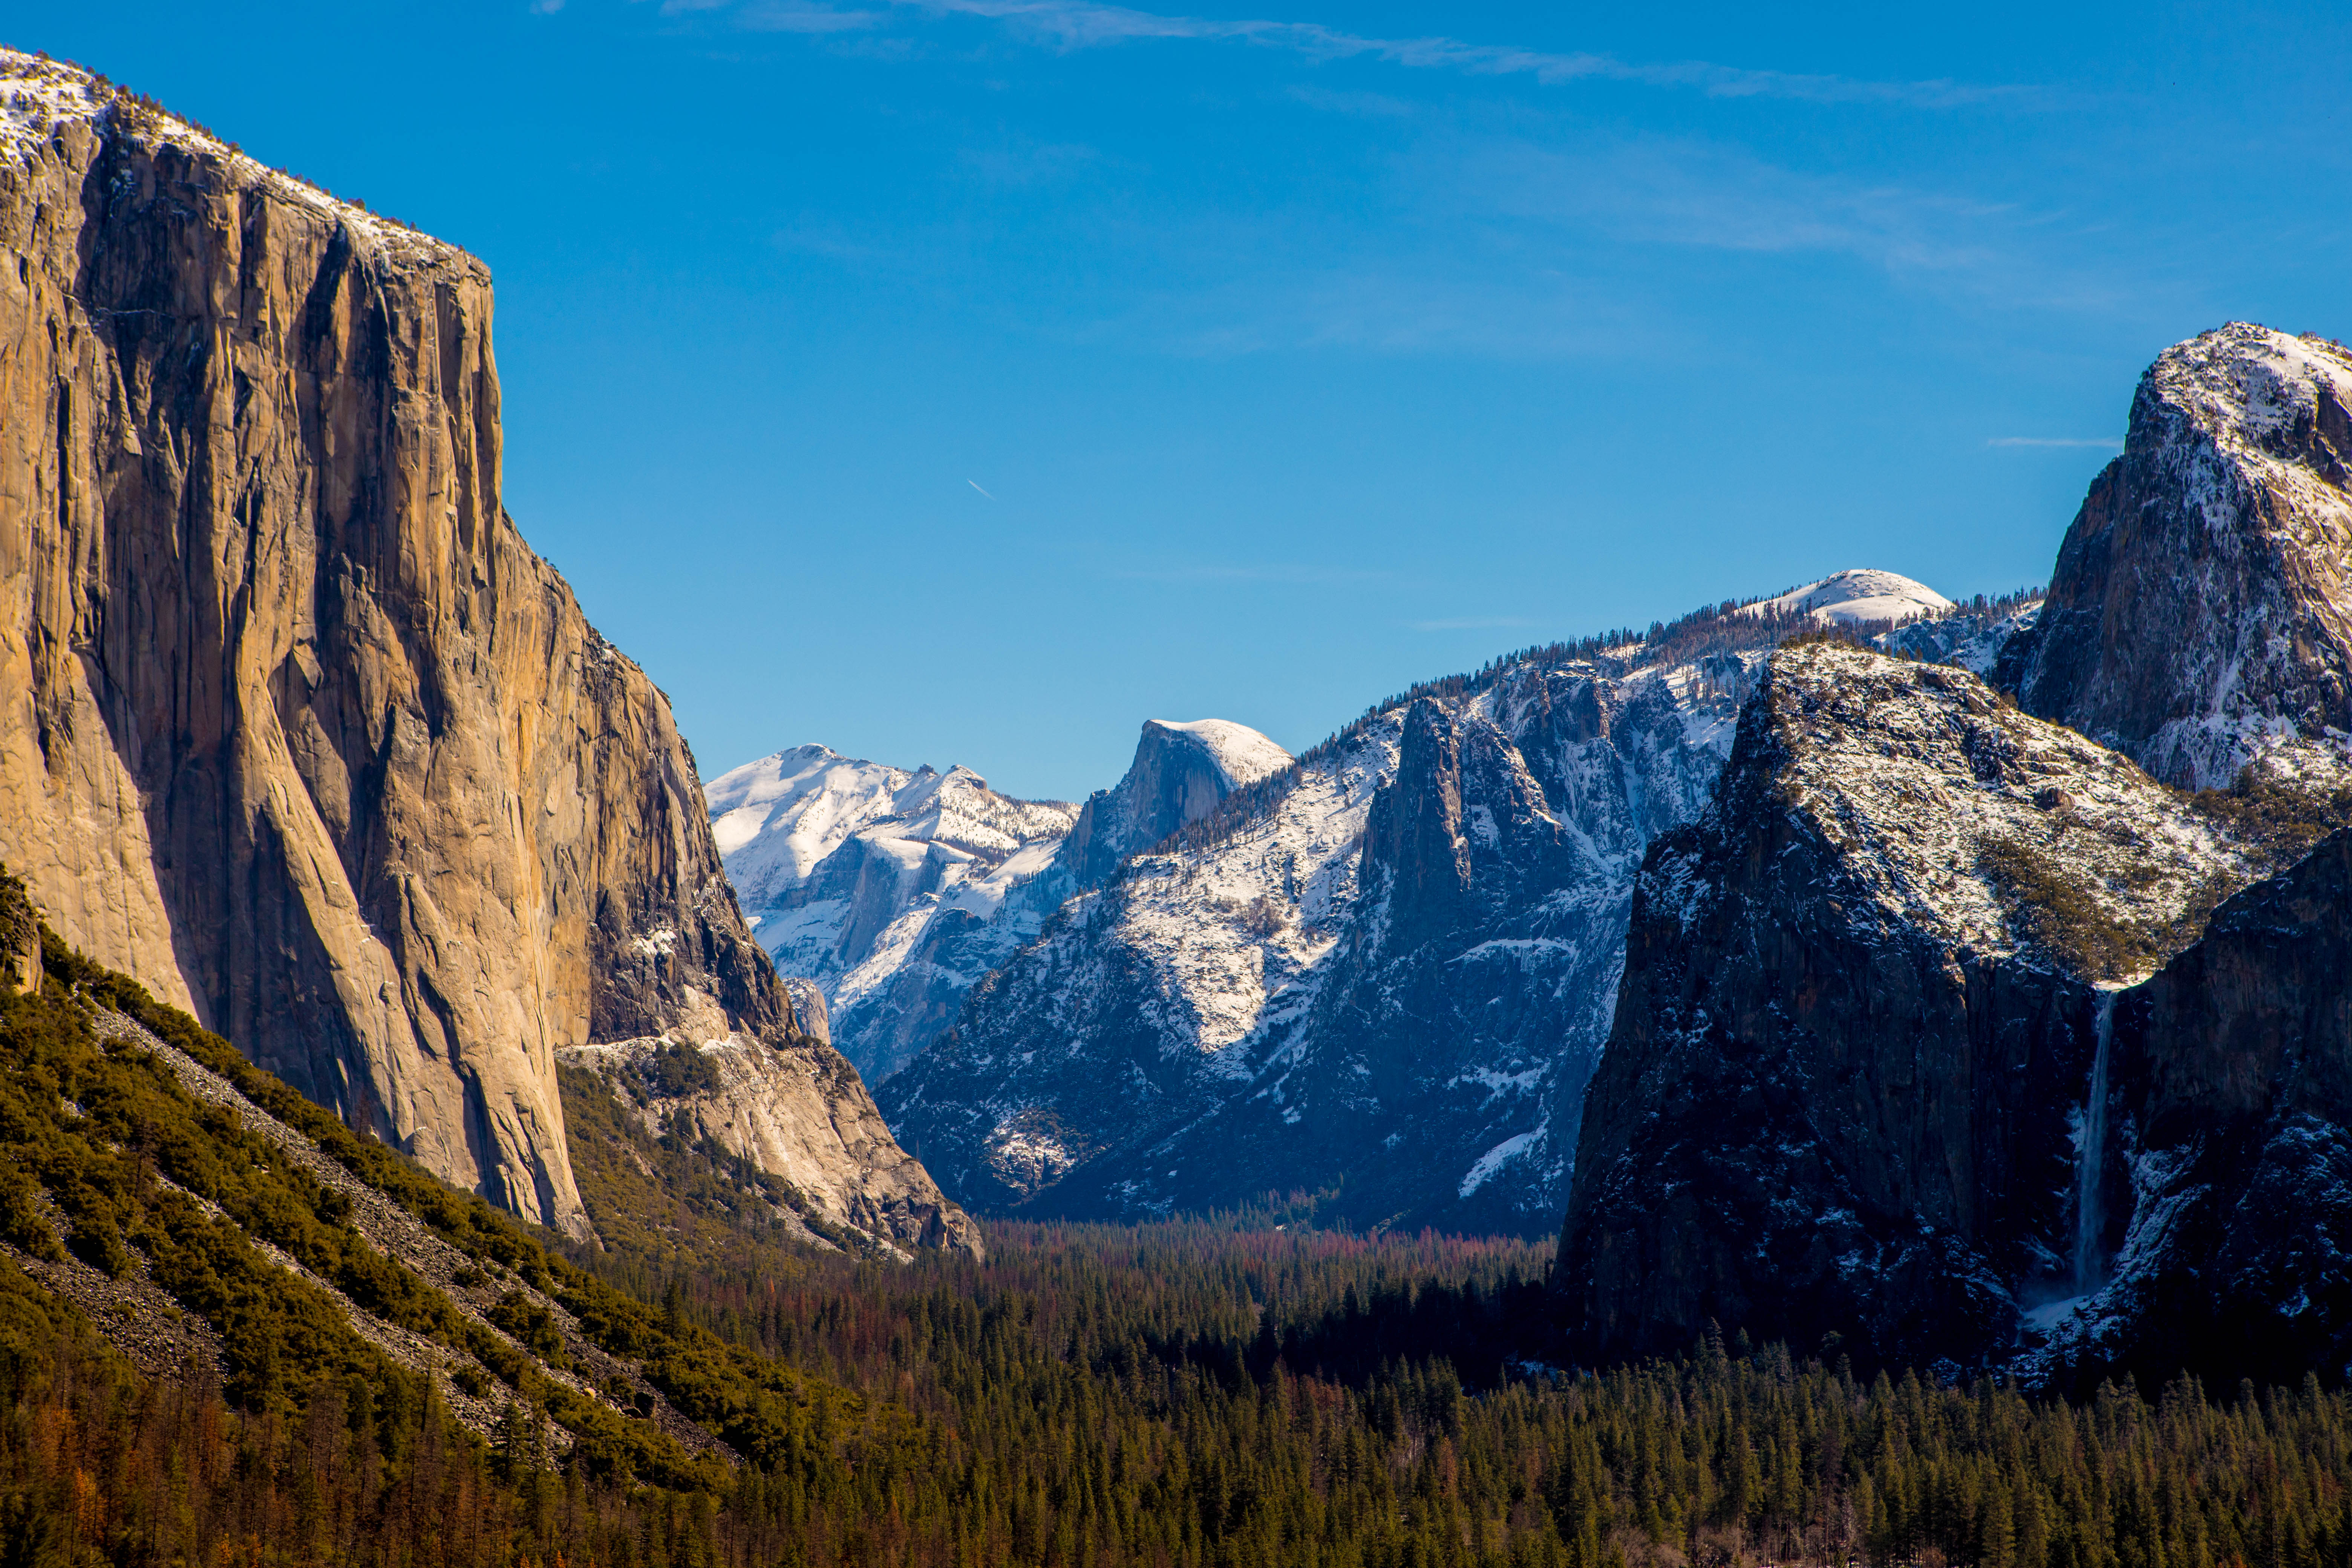
yosemite, half dome, waterfall, valley, peak, mountainous landforms, nature, mountain, wilderness, sky, national park, mountain range, rock, mount scenery, tree, winter, massif, highland, escarpment, terrain, ridge, cloud, badlands, alps, landscape, formation, batholith, fell, geology, cliff, cirque, elevation, hill, summit, glacial landform, snow, mountain pass